Hayes Theater

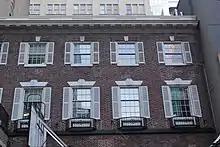
View of upper-story windows

The rear or southern end of the orchestra contains two paneled-wood doors from the foyer. The orchestra level is raked, sloping down toward the stage, similar to in the original layout of the theater. The side walls of the auditorium were originally covered in wooden panels, but these were replaced with plasterwork panels when Krapp renovated the theater. The front sections of the side walls are angled toward the proscenium, with emergency-exit doors at orchestra level. , the side walls contain a pixelated blue mural that resembles the walls' former tapestries.